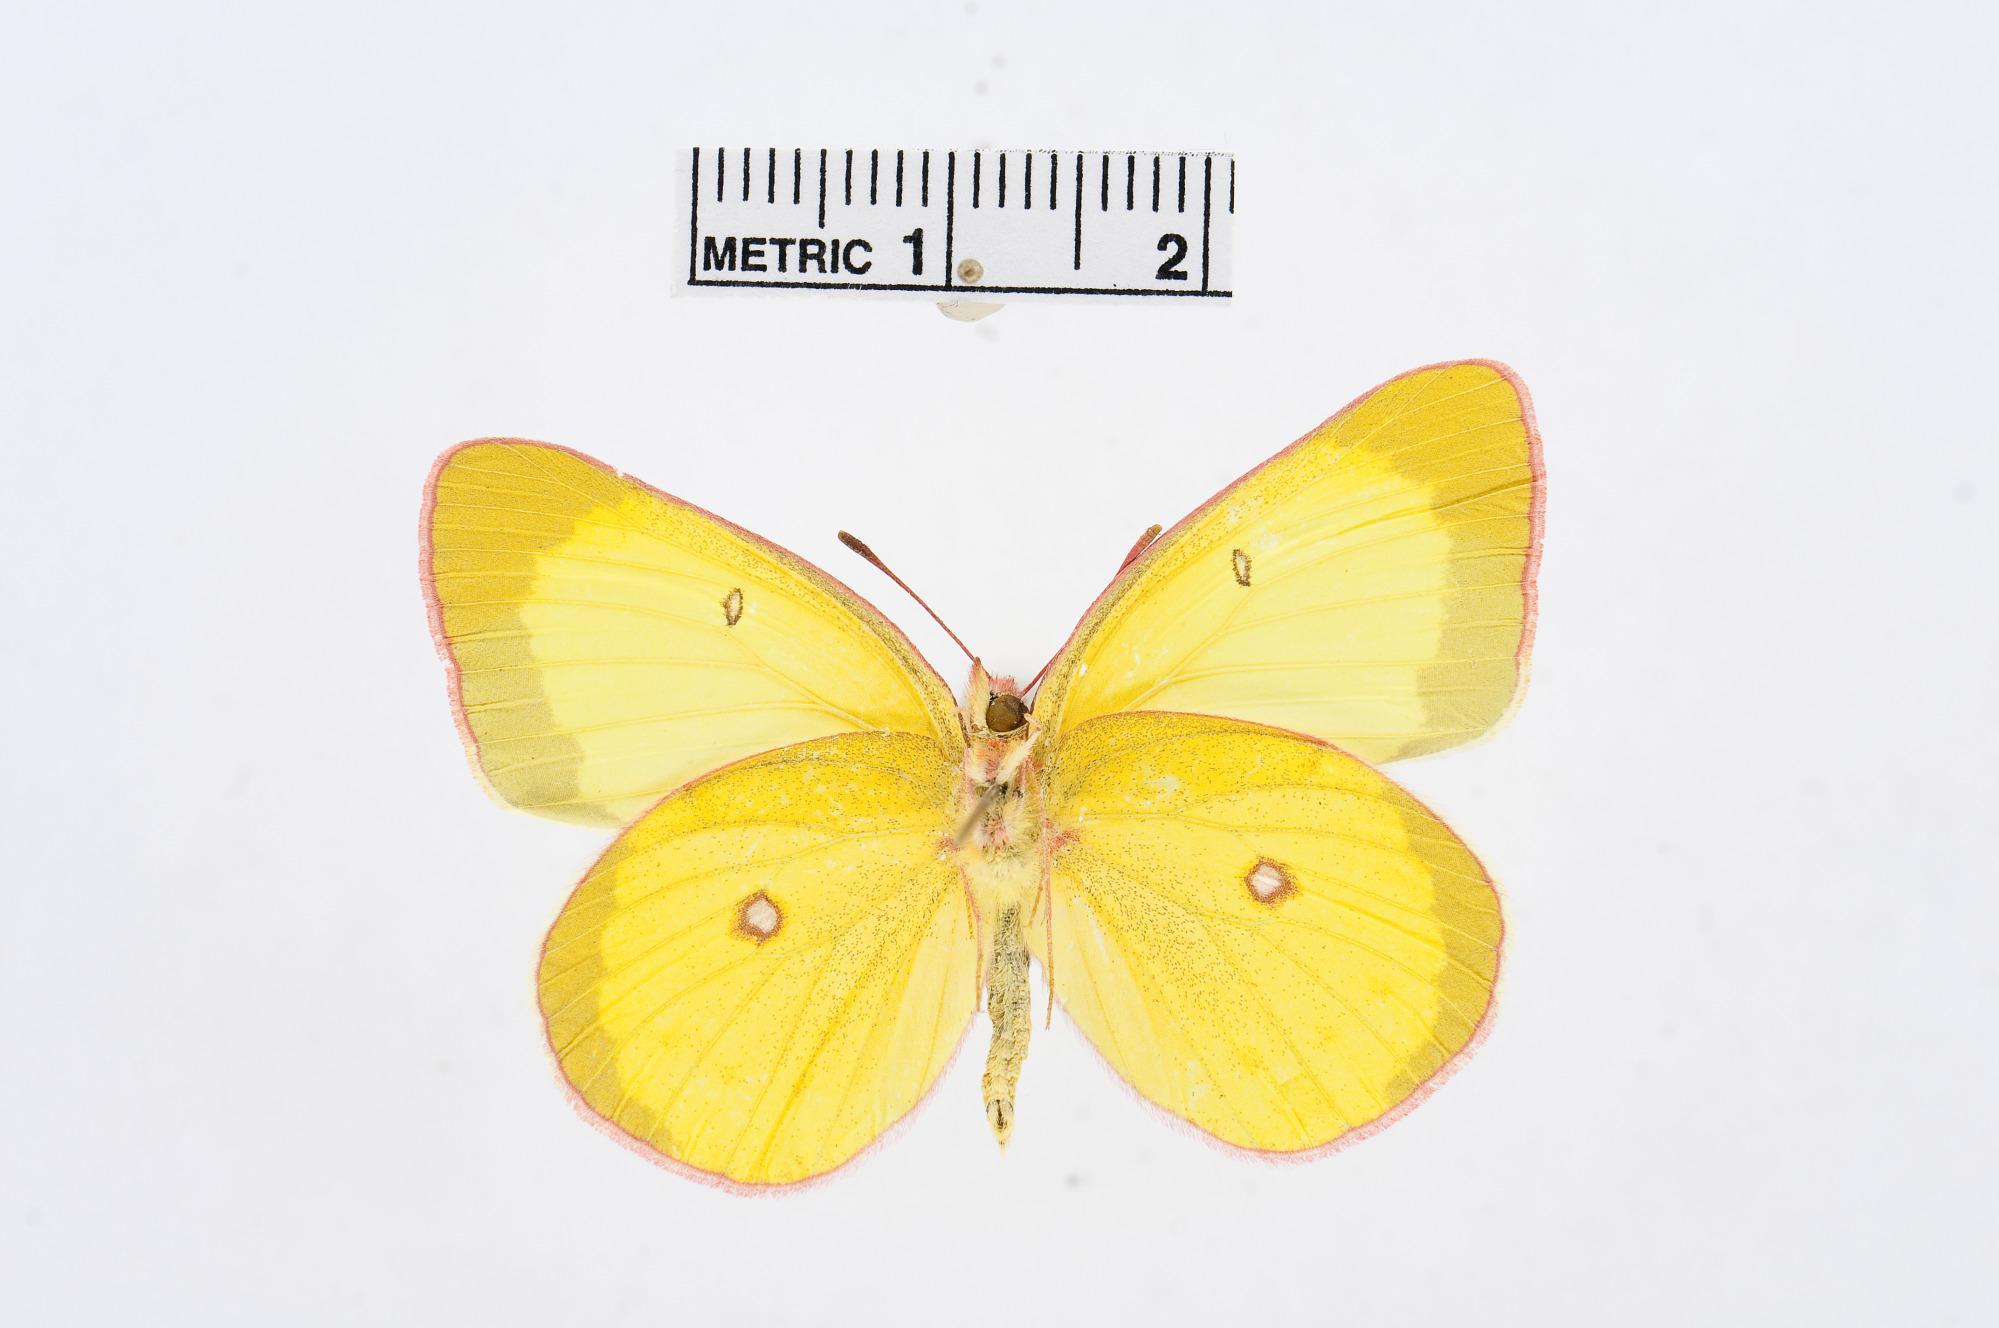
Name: Colias interior
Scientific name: Colias interior
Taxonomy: Animalia, Arthropoda, Hexapoda, Insecta, Lepidoptera, Pieridae, Coliadinae